Nicolae Minovici Folk Art Museum

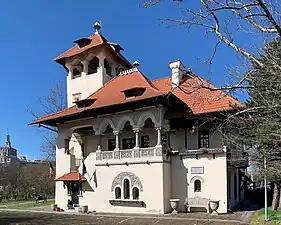
The museum in 2023

The Dr. Nicolae Minovici Folk Art Museum is a museum located at 1 Dr. Nicolae Minovici Street in the Băneasa district of Bucharest, Romania.